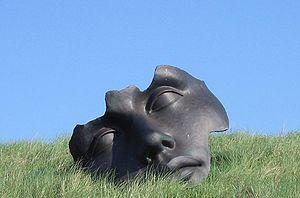
Œuvre d'Igor Mitoraj sur le Beeld boulevard, Scheveningen, Pays-Bas.
Le musée Beelden aan Zee, littéralement Statues à la mer est le seul musée néerlandais exclusivement dédié à la sculpture. Il se situe à Scheveningen, station balnéaire de La Haye.